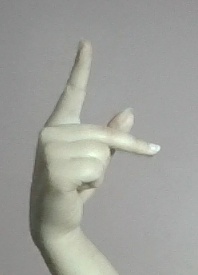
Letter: dha